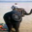
Label: elephant